Isaac Cappon House

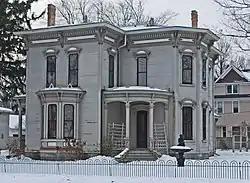

The Isaac Cappon House was constructed as a private house, located at 228 West 9th Street in Holland, Michigan. It was listed on the National Register of Historic Places in 1984. It is now operated as the Cappon House Museum.